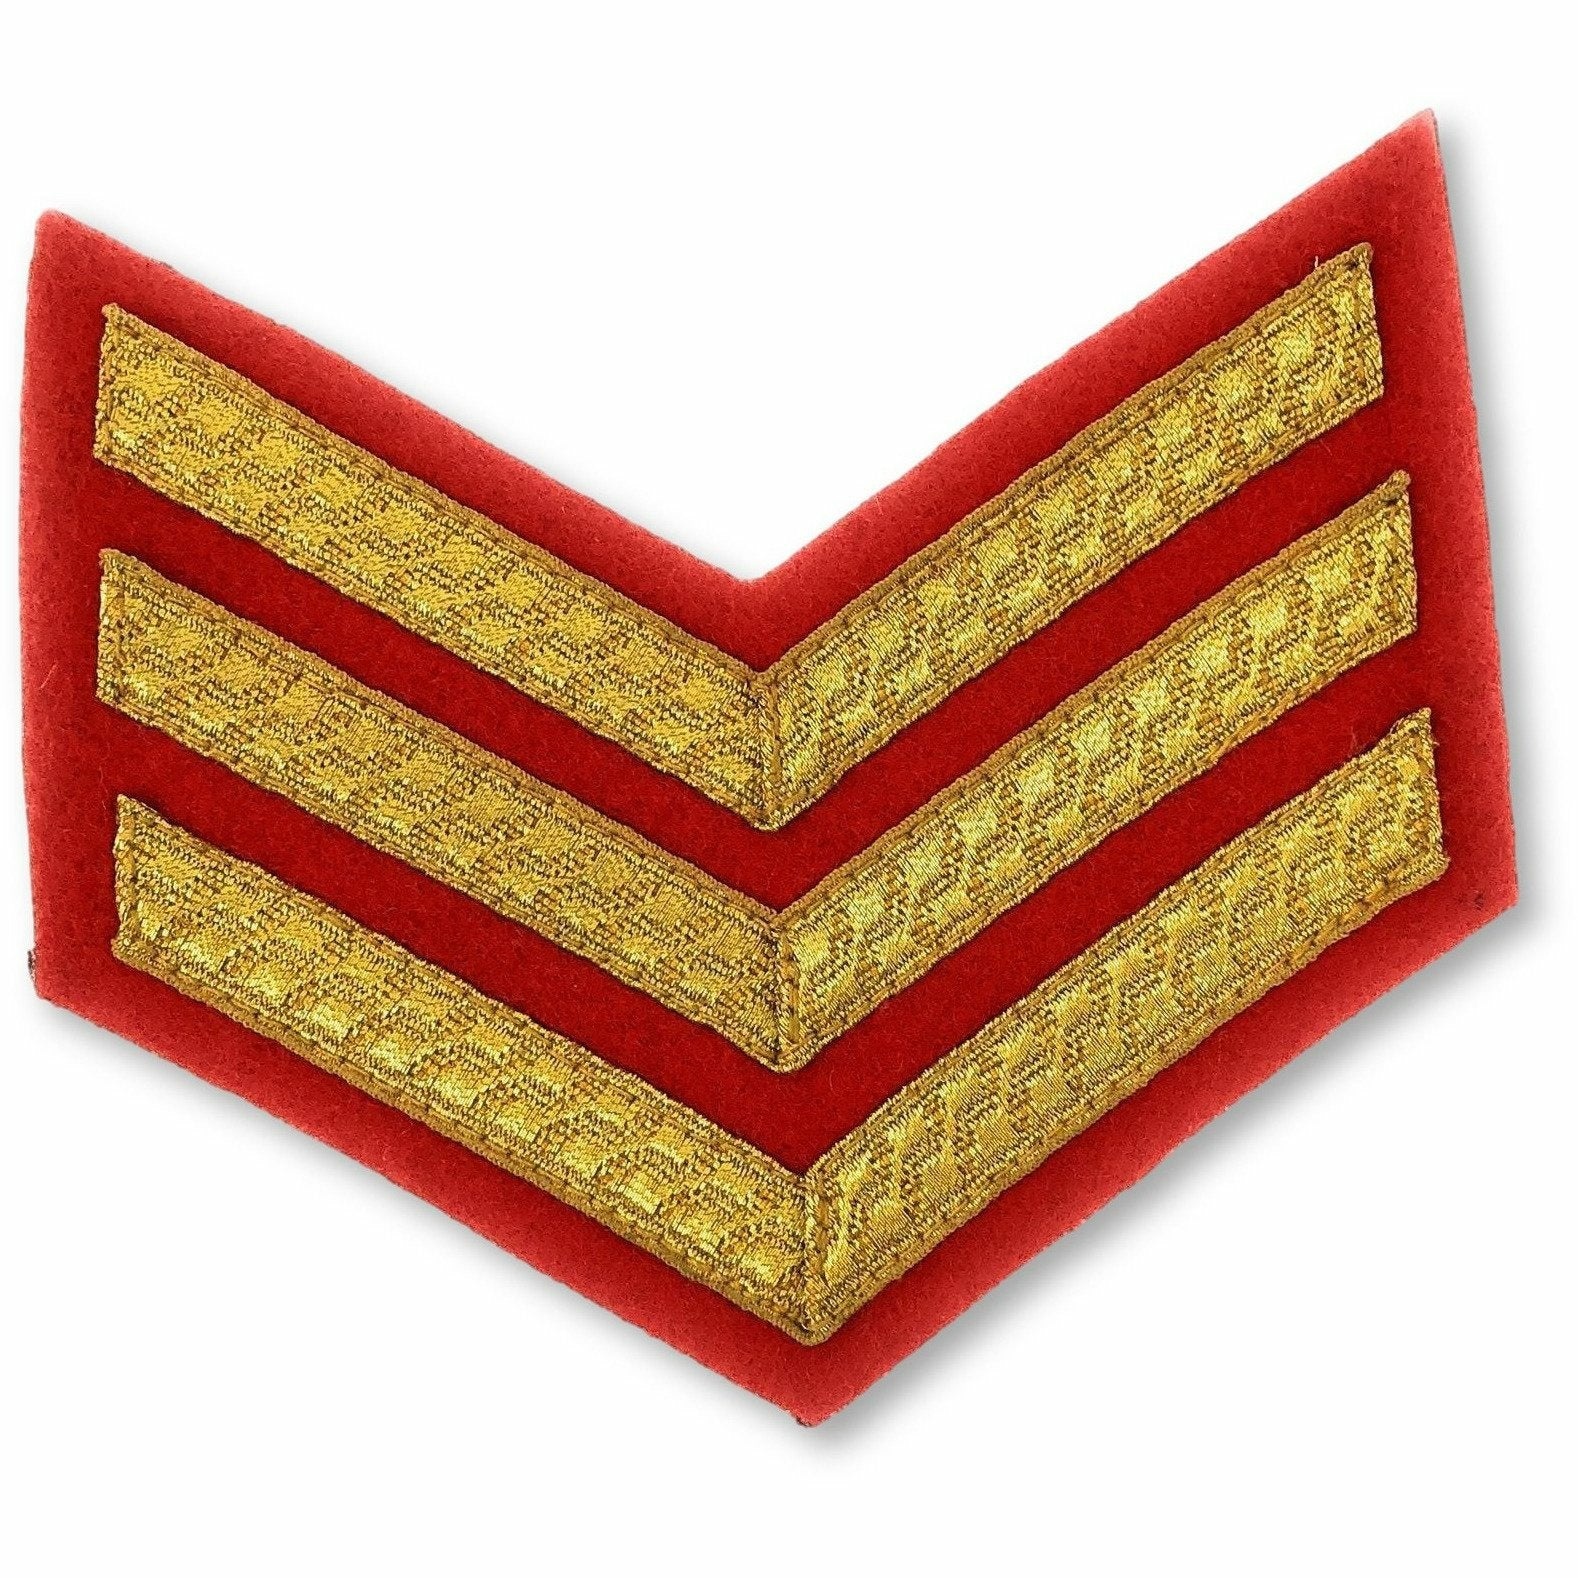
Mess Dress -Chevrons - Gold on Scarlet - Sgt
Brand: Ammo & Company
Category: Apparel & Accessories > Clothing > Uniforms & Workwear > Military Uniforms